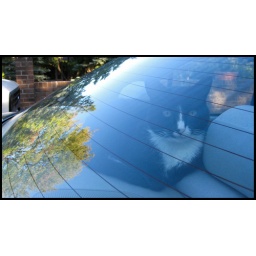
said kitty snuck into my car and decided to have a nap in the sun.